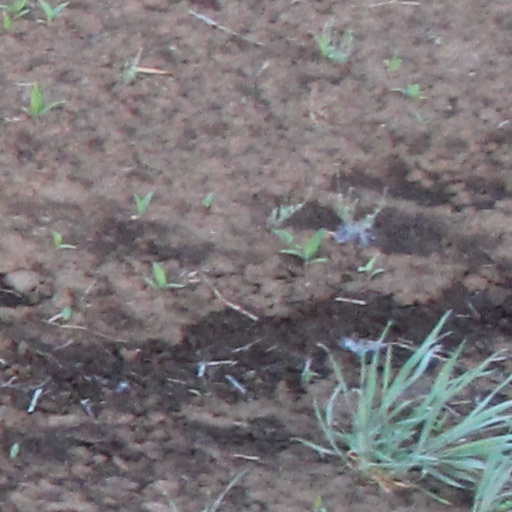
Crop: wheat